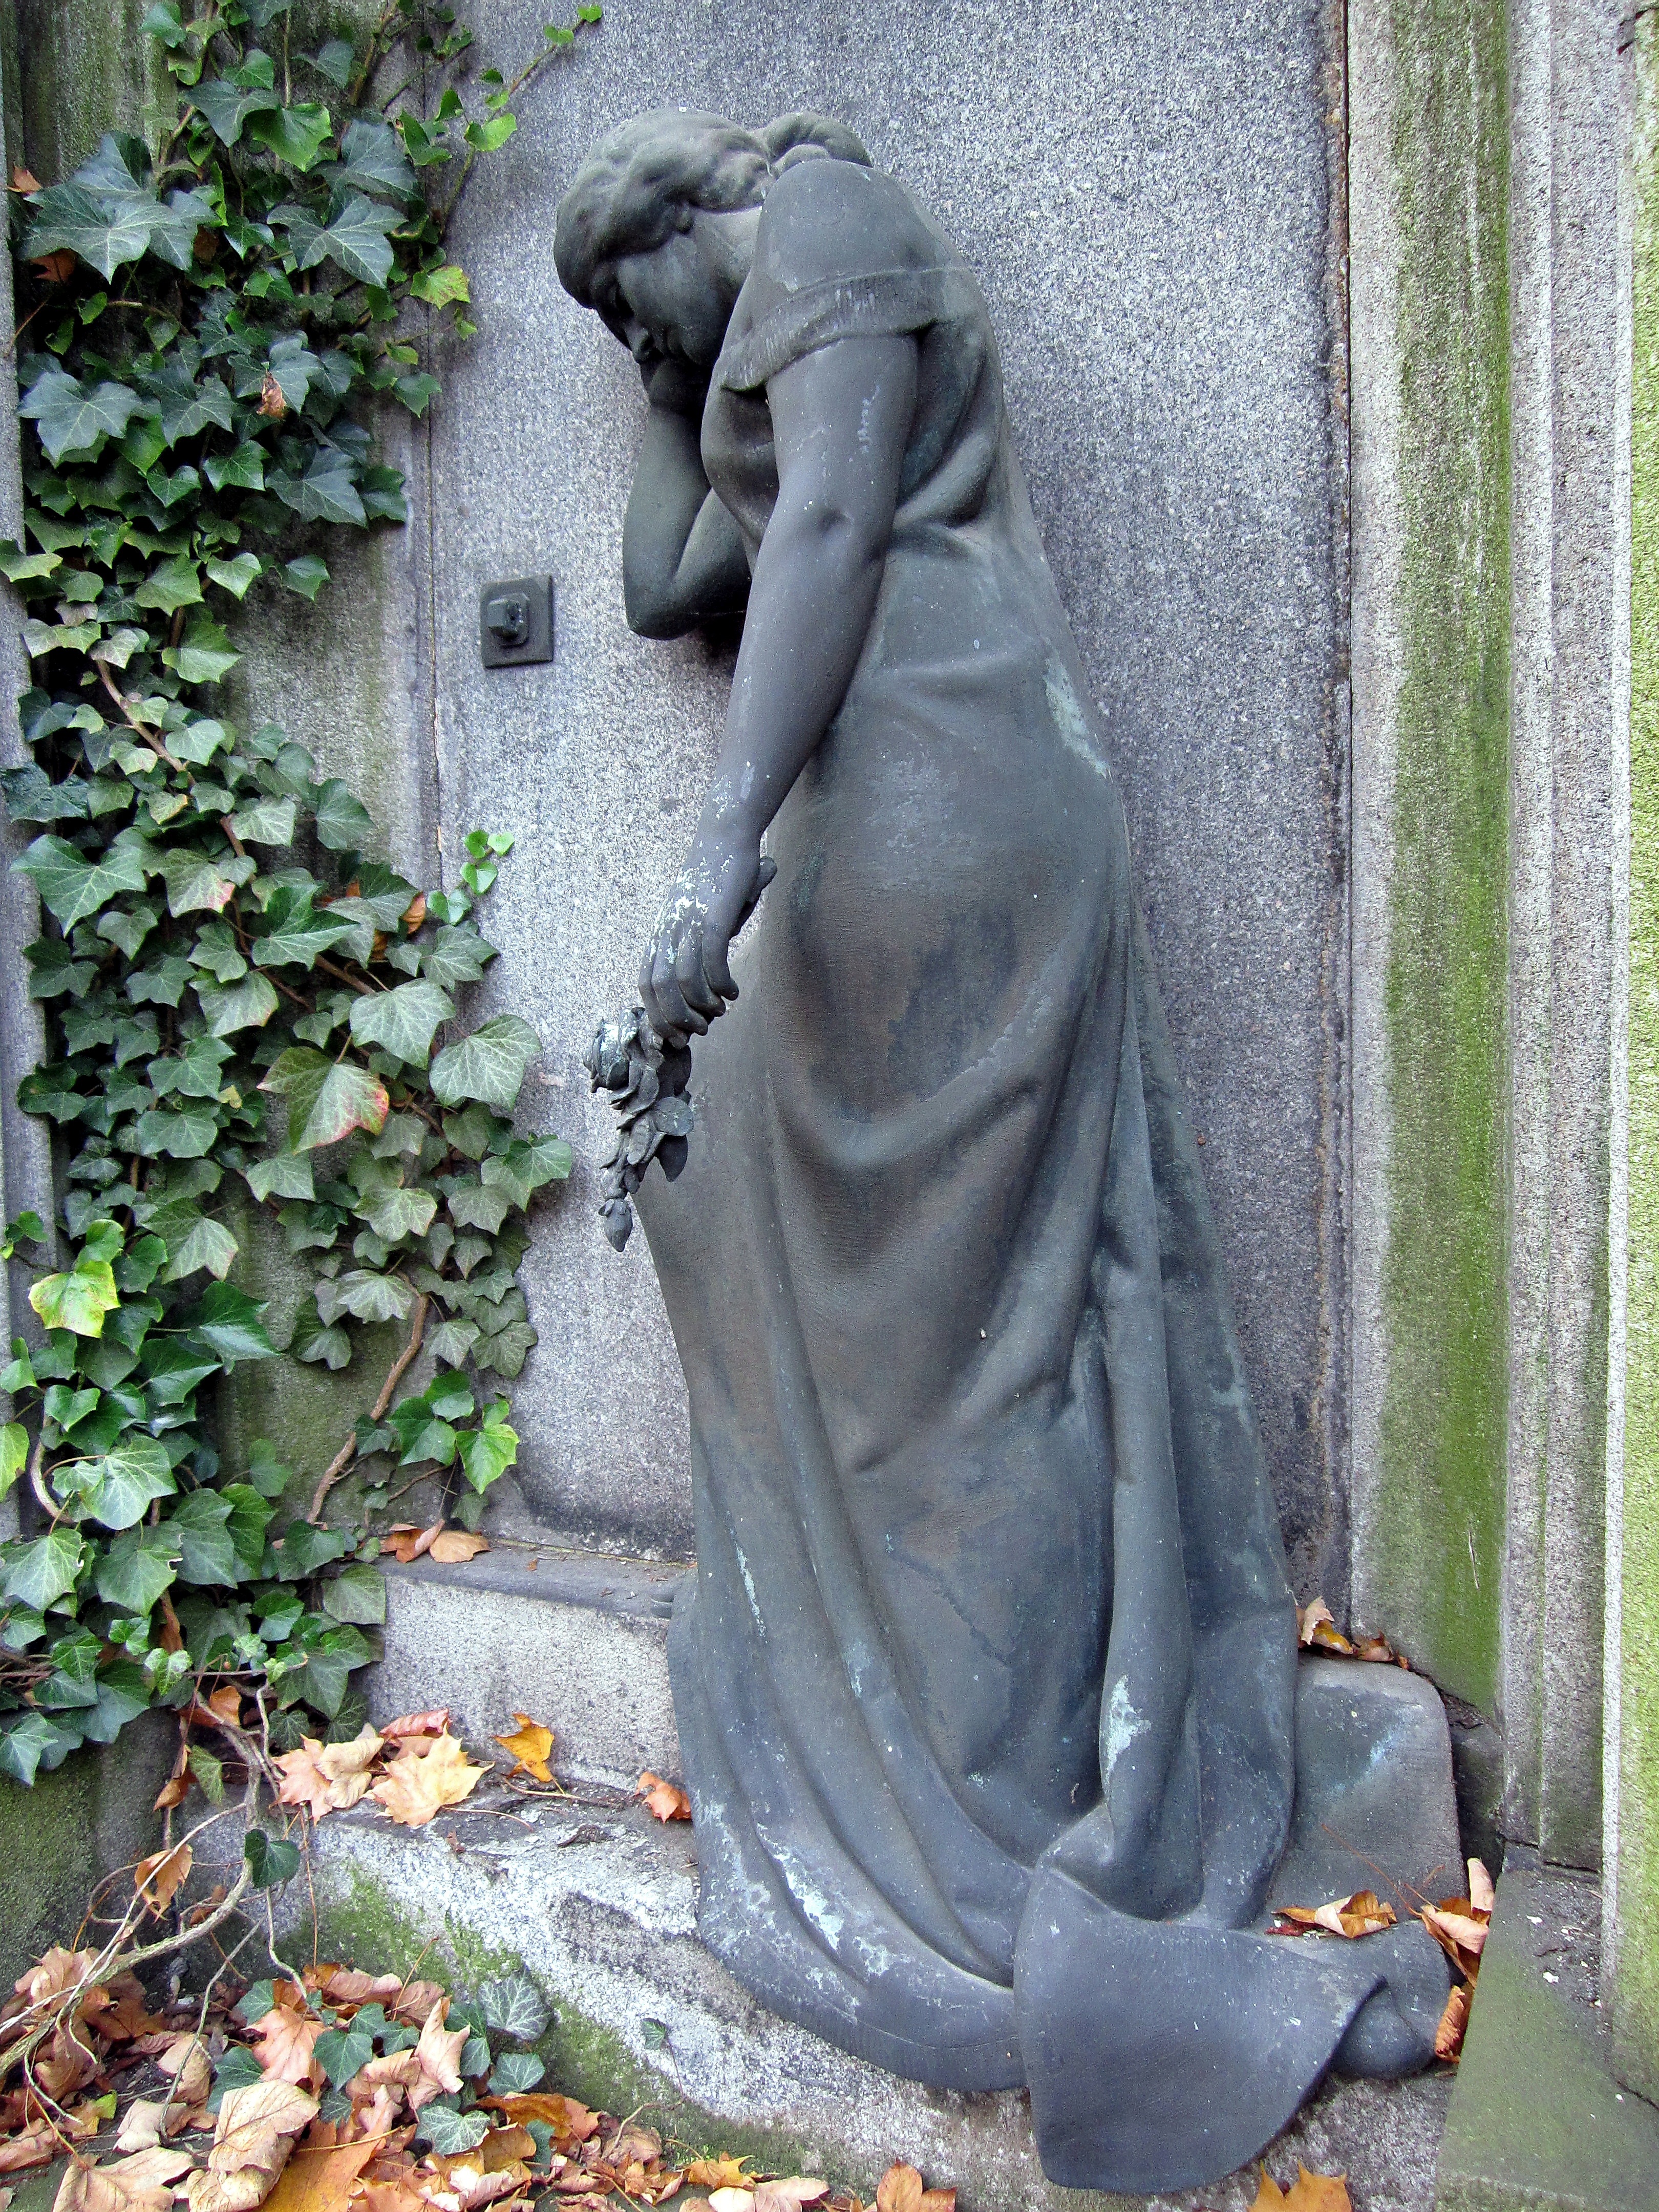
rock, woman, monument, statue, religion, sculpture, art, transience, temple, tomb, carving, mood, water feature, mourning, stone figure, rock carving